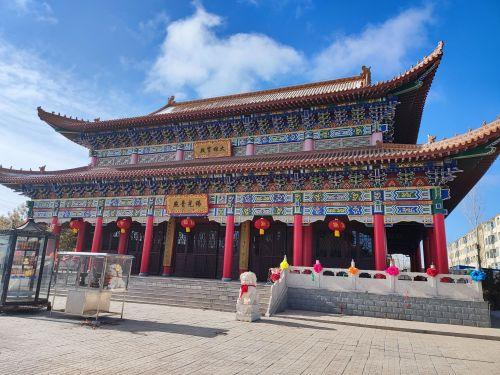
地标名称：吉祥寺
所在城市：锡林郭勒盟·苏尼特右旗